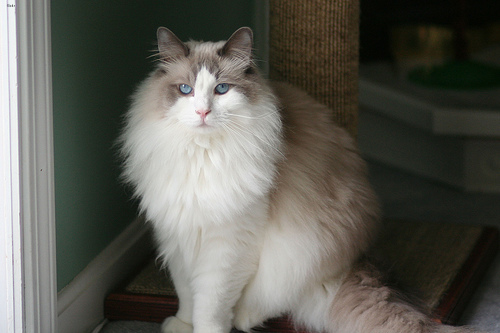
Breed: ragdoll